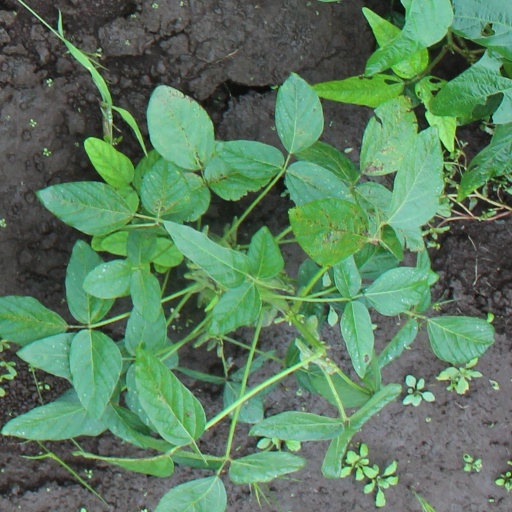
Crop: soybean